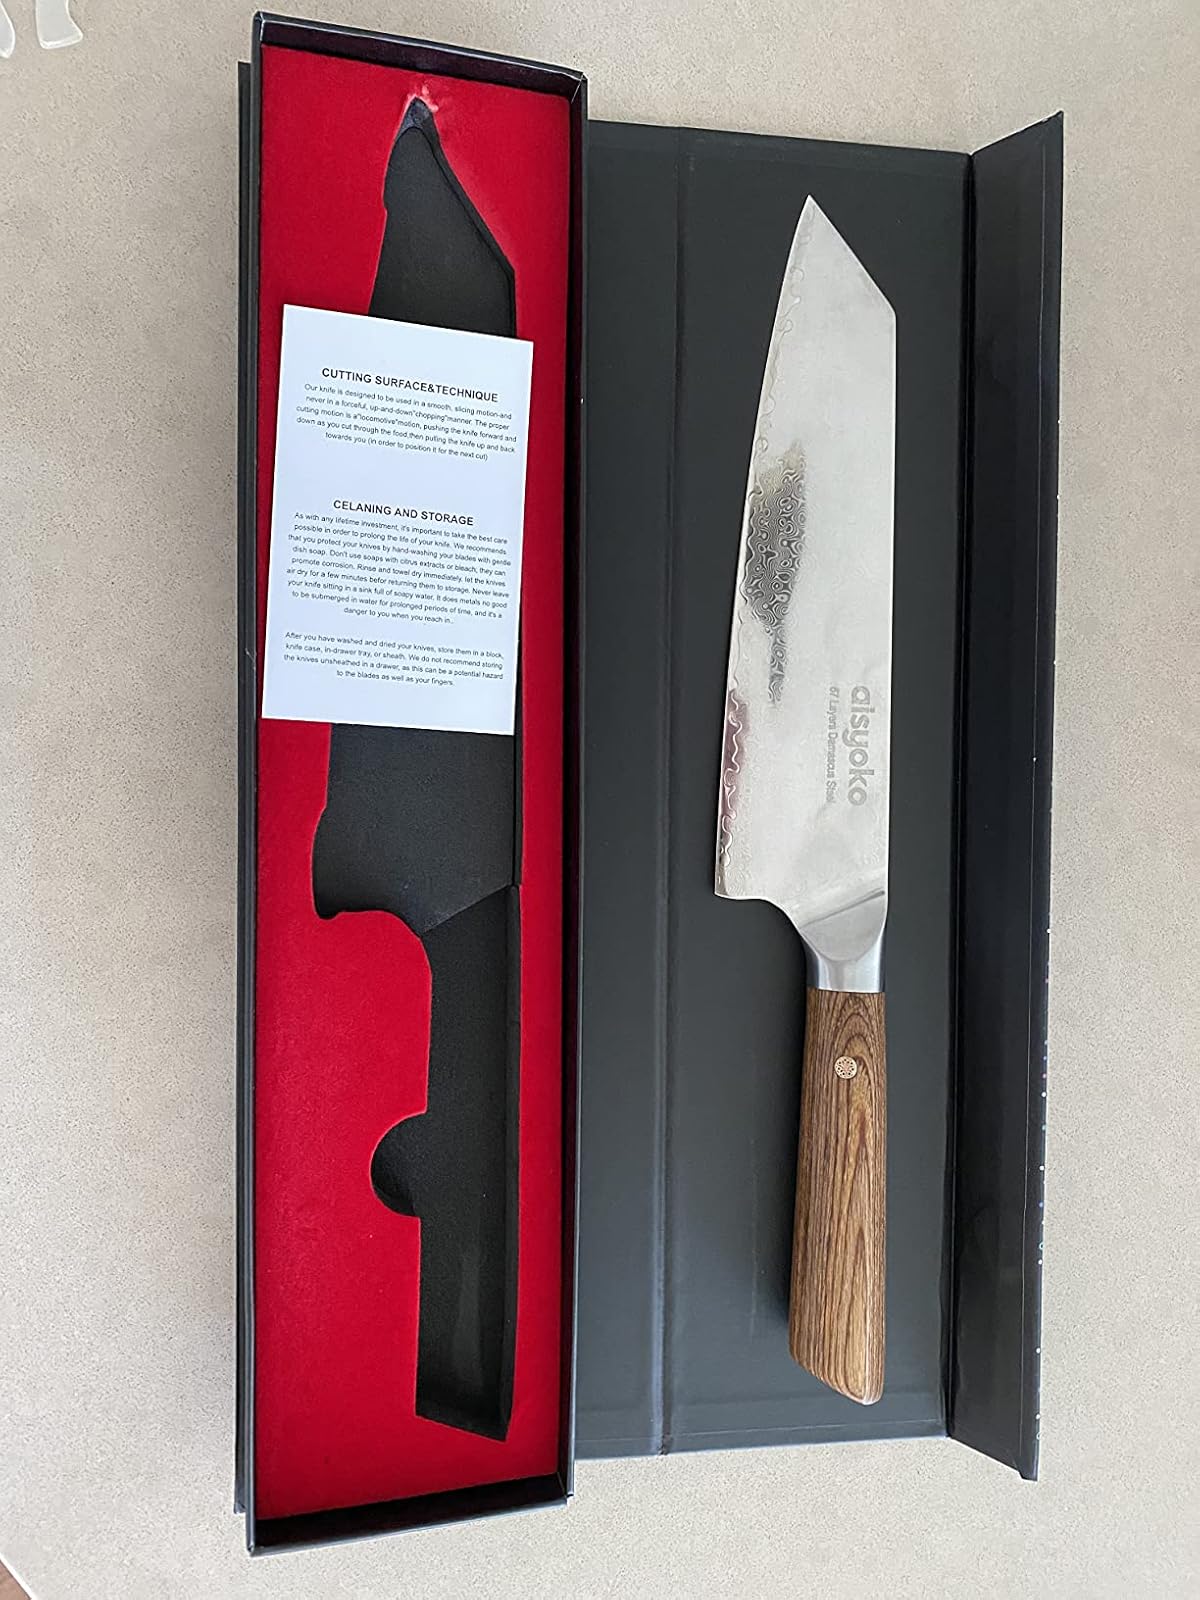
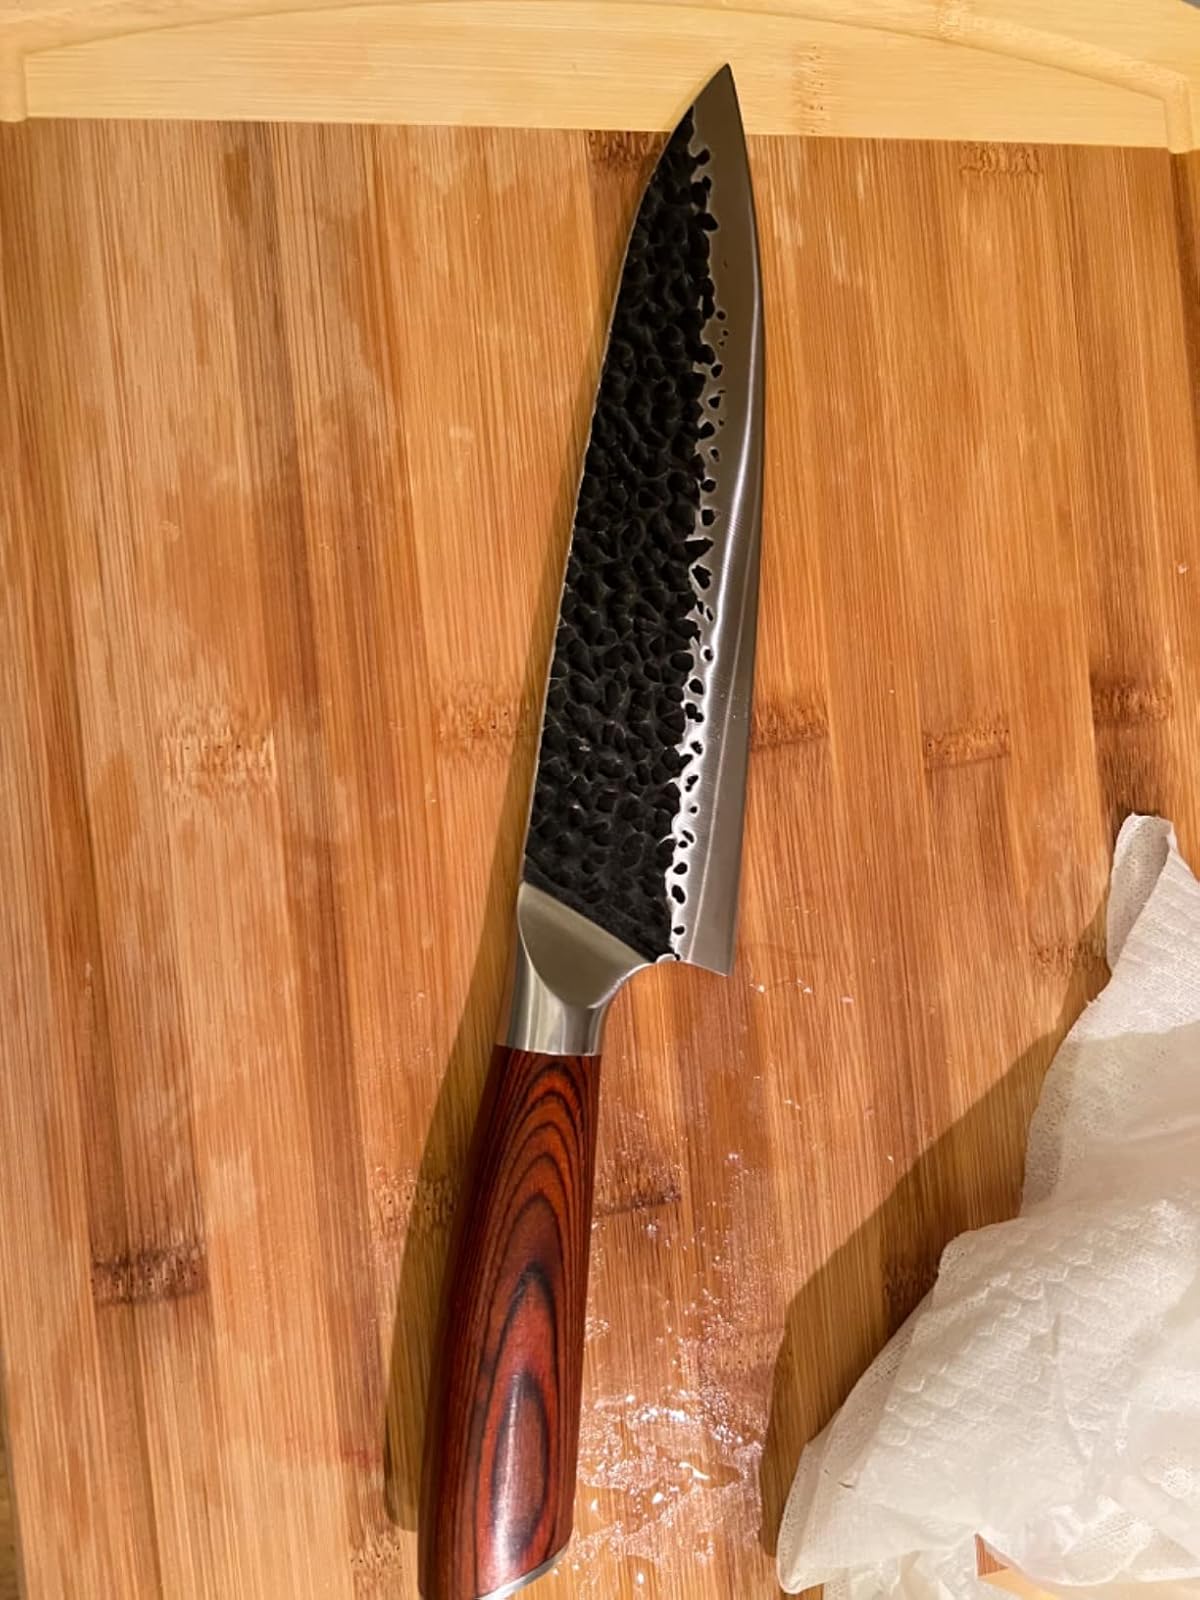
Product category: items_knife
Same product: no